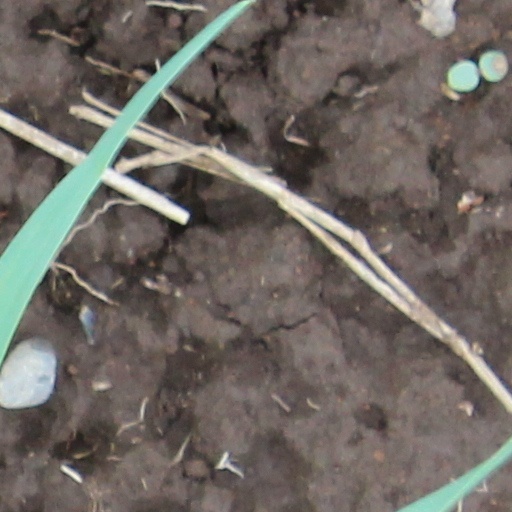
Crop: wheat